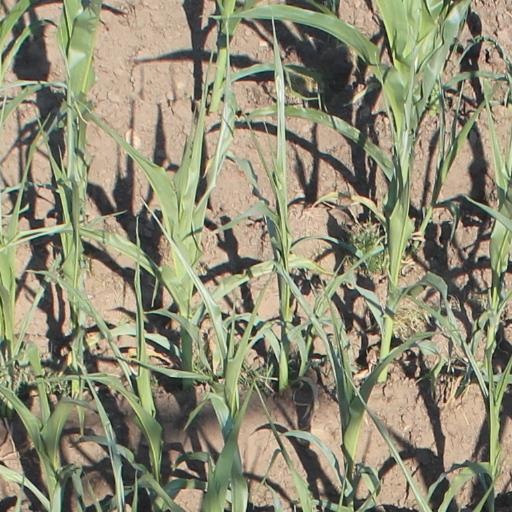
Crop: maize; corn